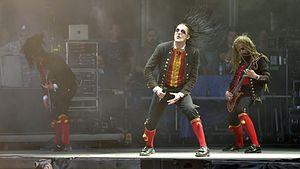
Concert du groupe suédois Avatar au Hellfest 2017, Clisson.
Avatar est un groupe de heavy metal suédois, originaire de Göteborg. Formé en 2000, il joue plusieurs genres, notamment du death metal mélodique, du groove metal, du heavy metal ainsi que du hard rock.